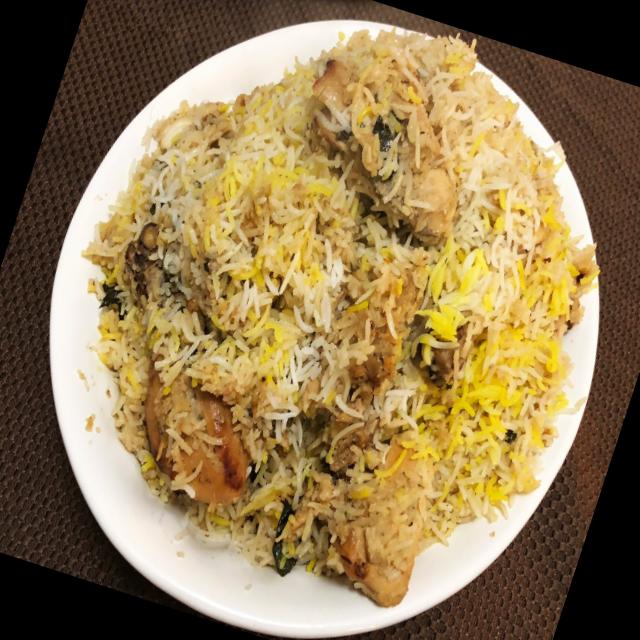
Dish: biryani